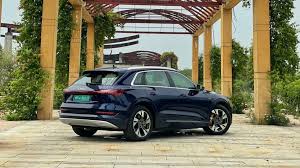
Label: noambulance